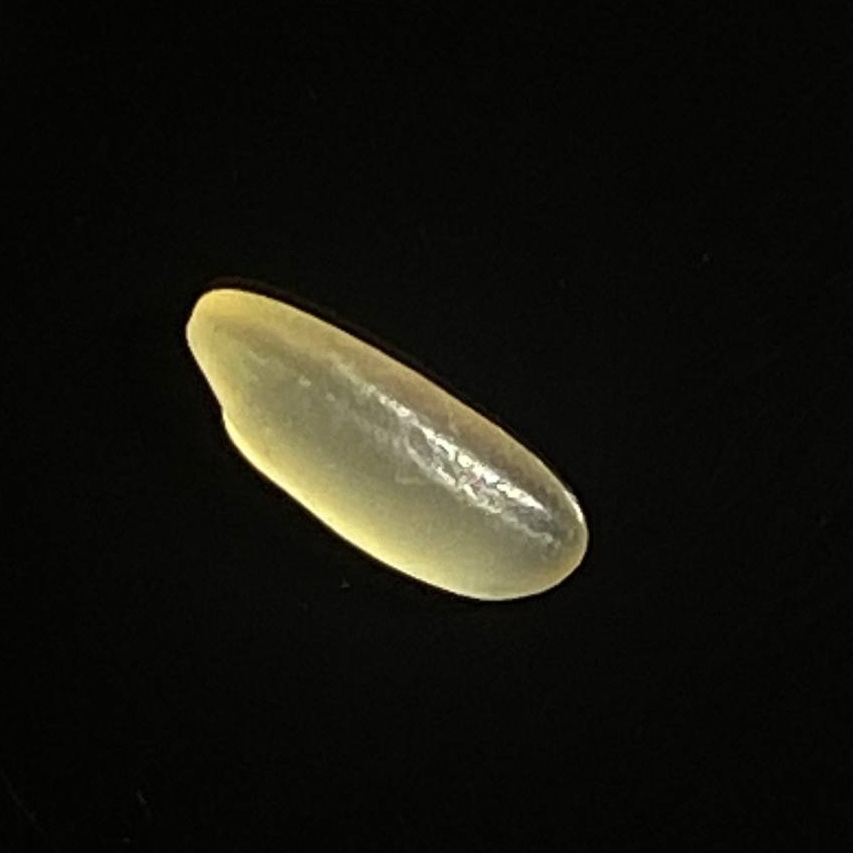
Rice variety: Shorna5